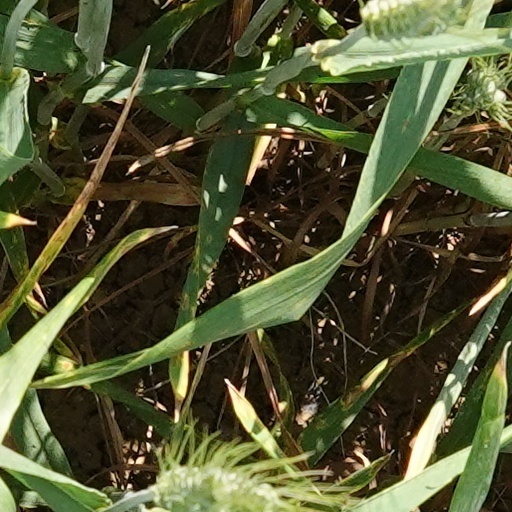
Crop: wheat